Bass amplifier

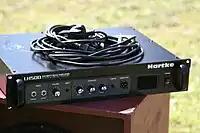
A Hartke LH500 bass amplifier "head", which is rated at 500 watts.

For rehearsals, studio recording sessions, or small club performances, electric and upright bass players typically use a "combo" amplifier, which combines a preamplifier, tone controls, a power amplifier and a speaker (or multiple speakers) in a single cabinet. Smaller combo amps may be easier to transport and set up than using separate amplifier and speaker units, and as such, they are a popular choice for many bass players.